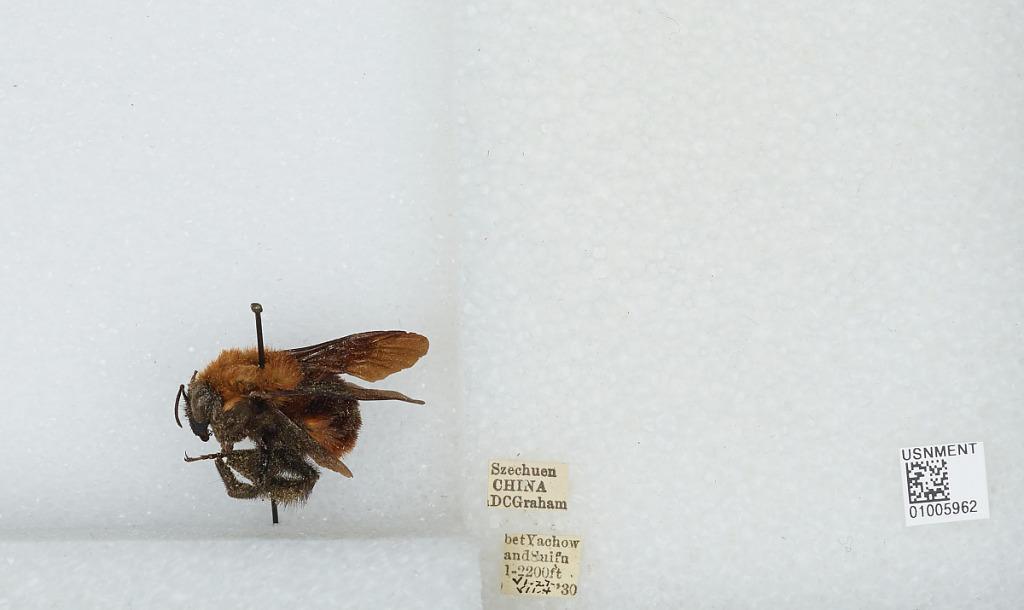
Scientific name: Bombus (Tricornibombus) atripes Smith
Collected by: D. Graham
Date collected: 1930-6-27
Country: China
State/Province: Sichuan
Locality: bet Yachow and Suifu